Answer in natural language. Considering the relative positions, where is framed monochromatic wall decor painting (highlighted by a blue box) with respect to lowprofile bed with blue bedding (highlighted by a green box)? Choose between the following options: right or left
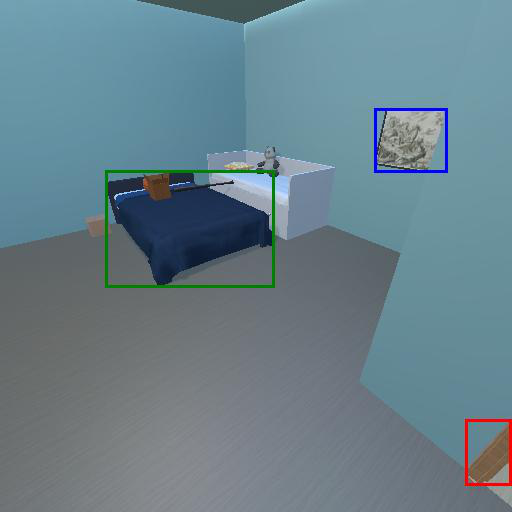
<answer>right</answer>